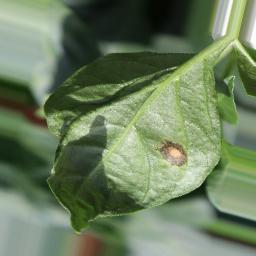
Label: cercospora